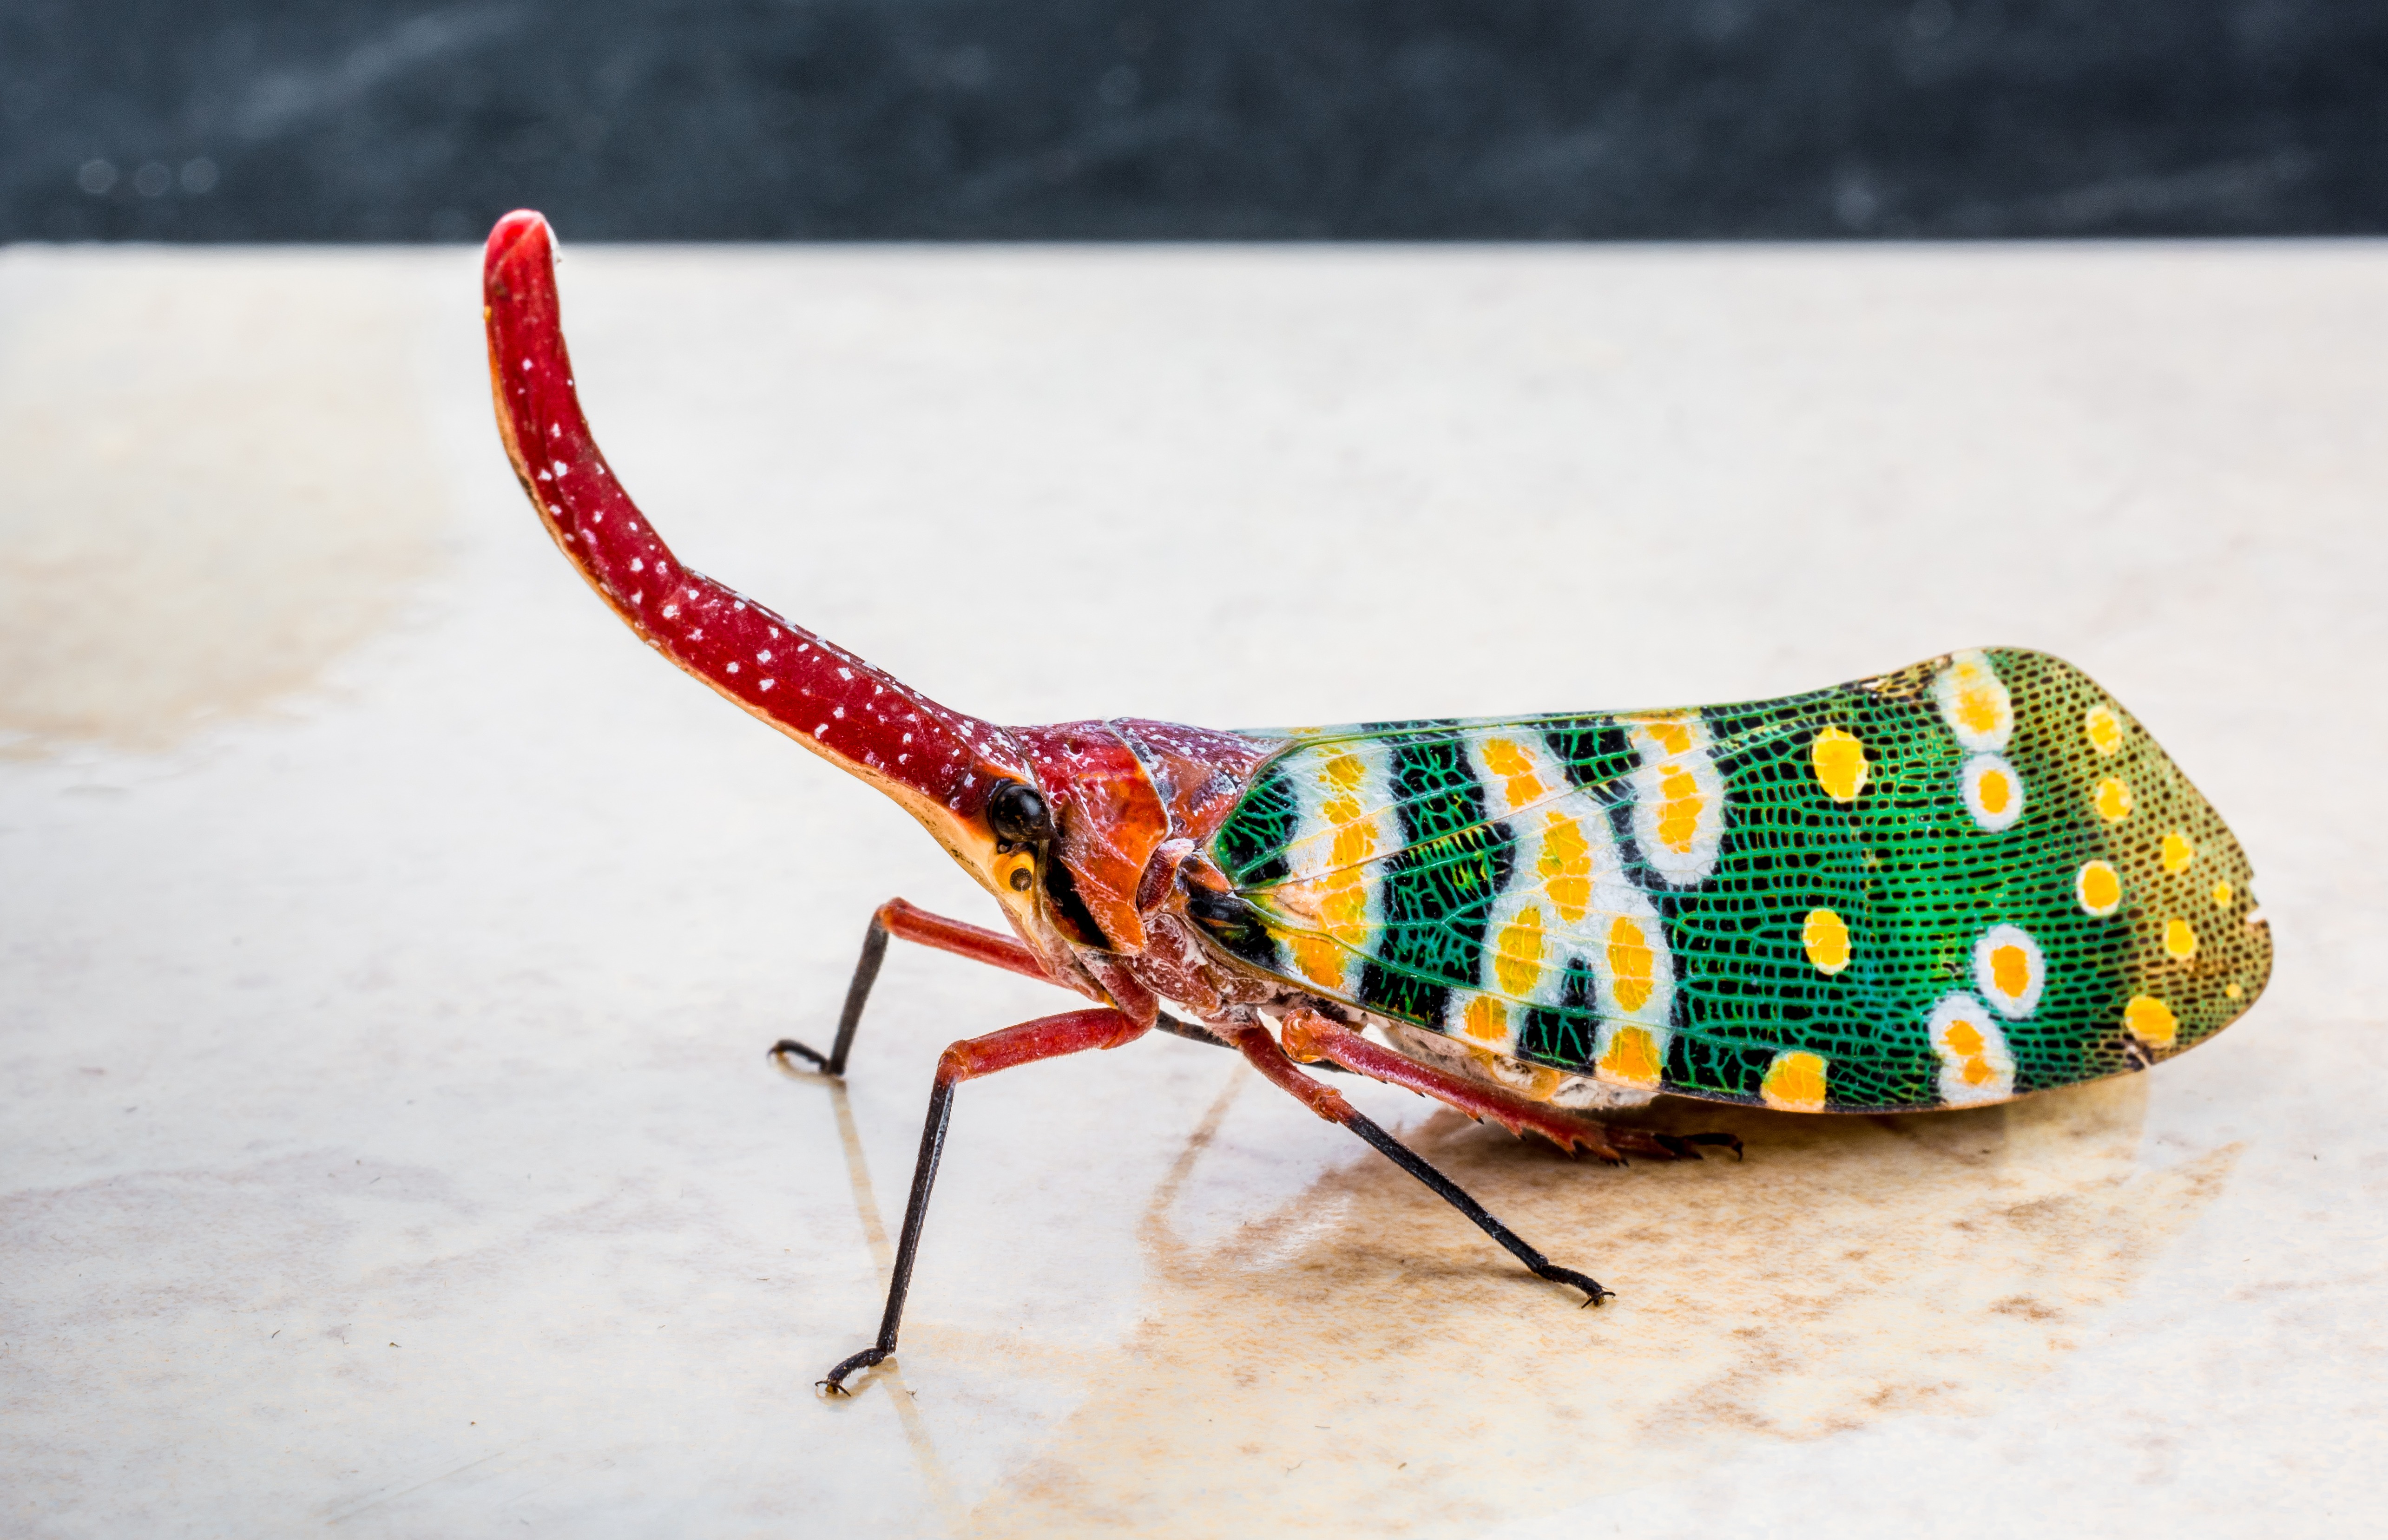
red, insect, colorful, close, fauna, invertebrate, long, exotic, hemiptera, auchenorrhyncha, macro photography, small animal, proboscis, compound eyes, cicada, bill kerfe, distributed, canthigaster cicada, fulgoromorpha, lantern carrier like, lantern makers cicada, punktaugen